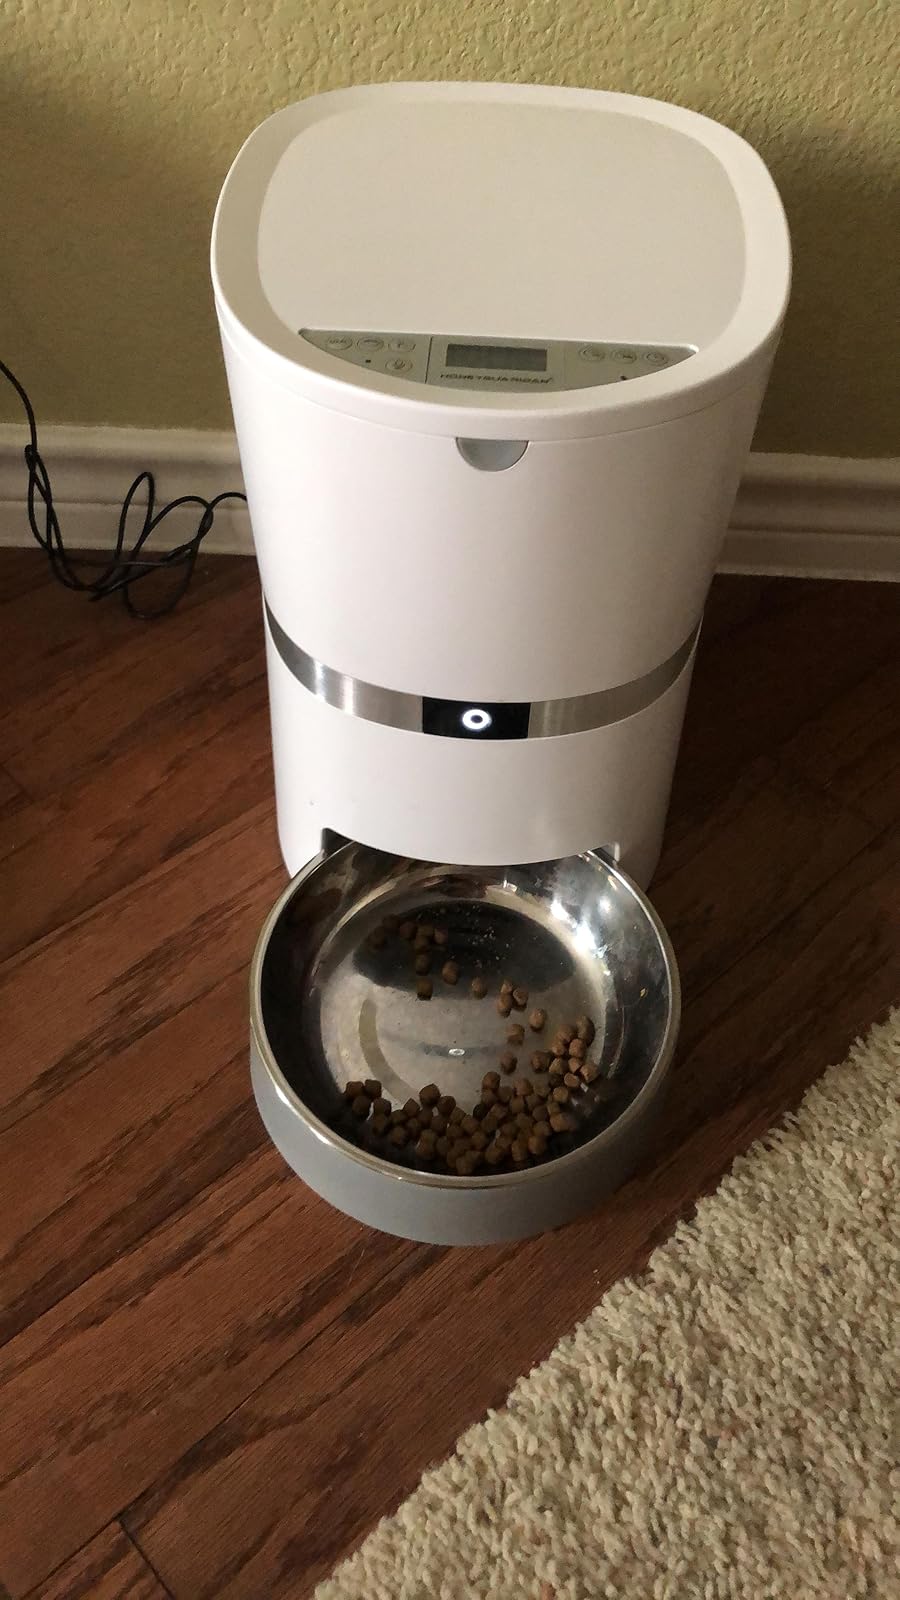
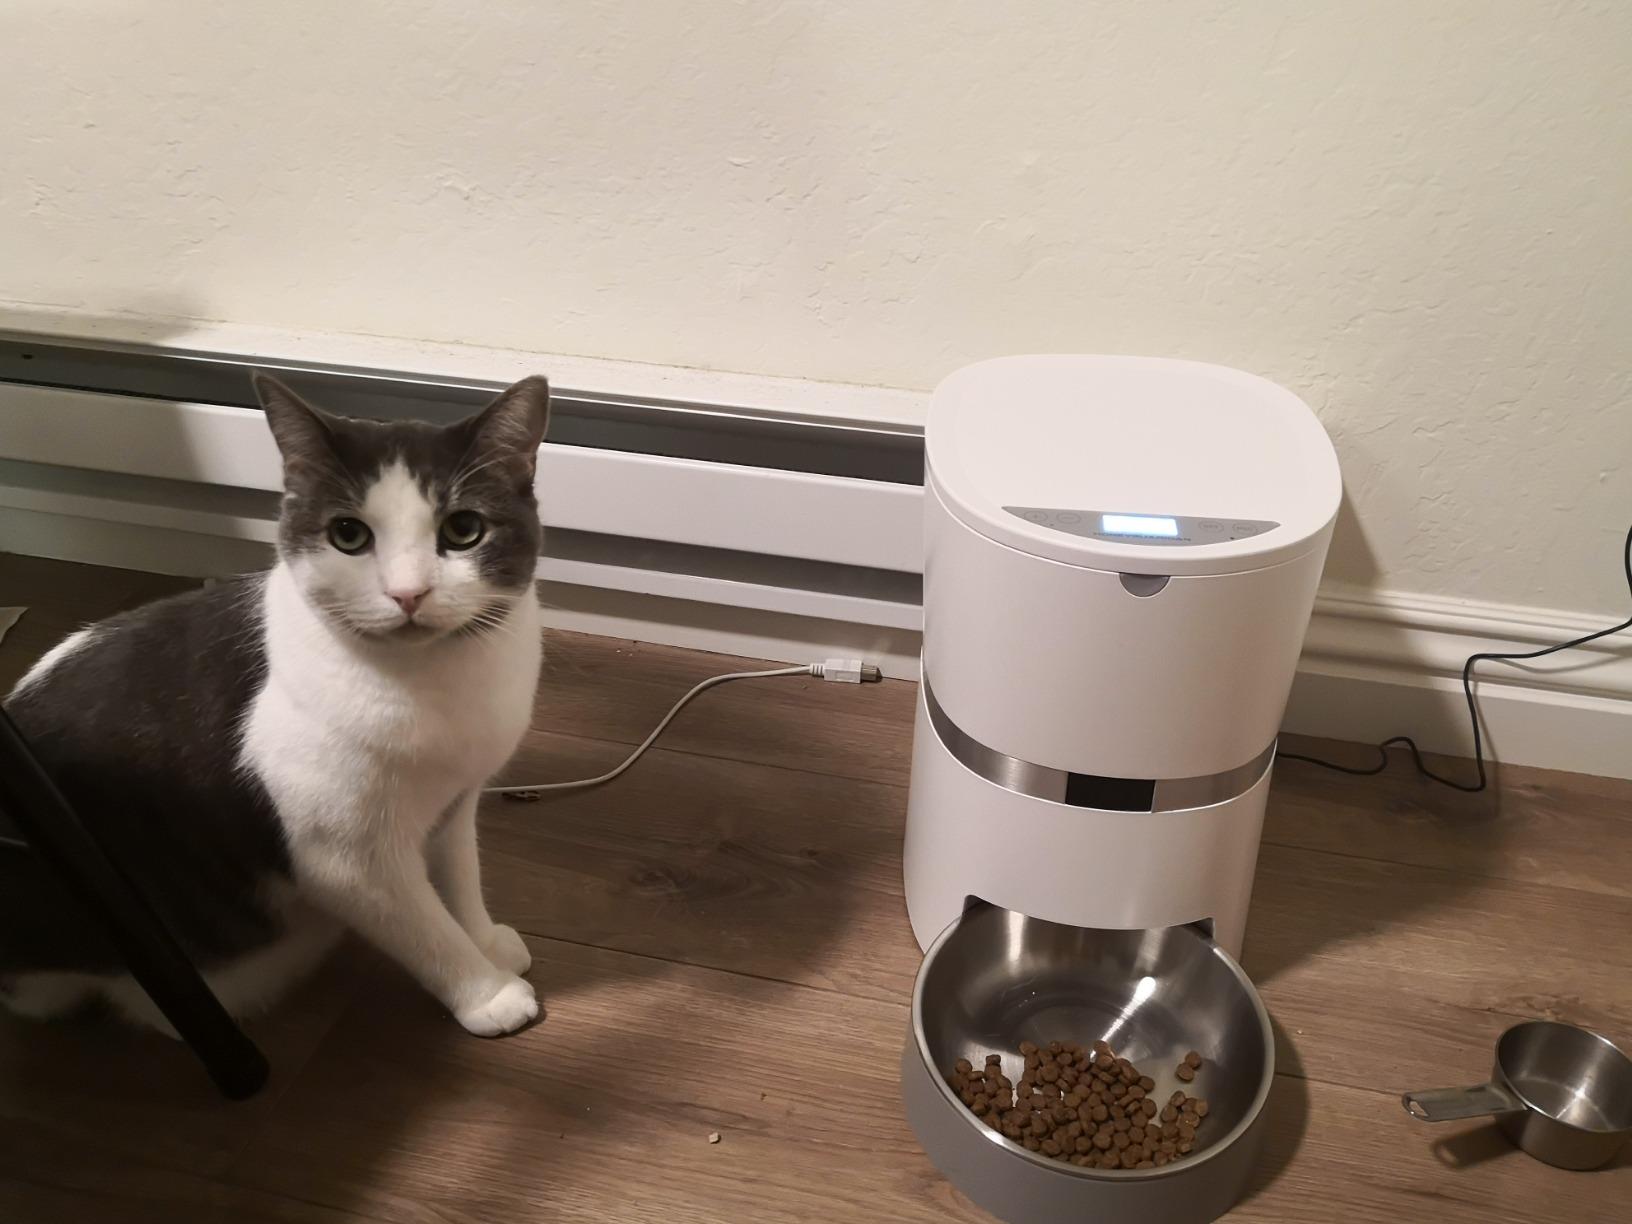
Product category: items_feeder
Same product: yes